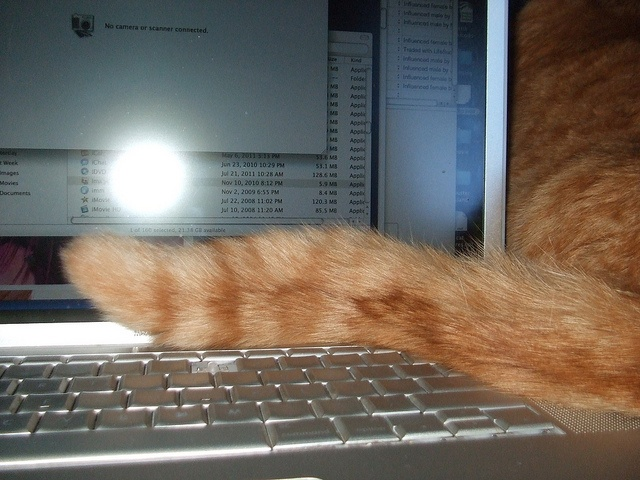
an orange cat tail wraps around the screen of a laptop
a cat sitting on a desk next to a computer
The view of a cats tail laying on a computer keyboard.
orange and white cat tail on a computer keyboard
a cats tail that is laying on top of a keyboard